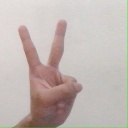
अक्षर: क